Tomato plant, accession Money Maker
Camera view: vertical (180 deg); turntable rotation: 300 degrees
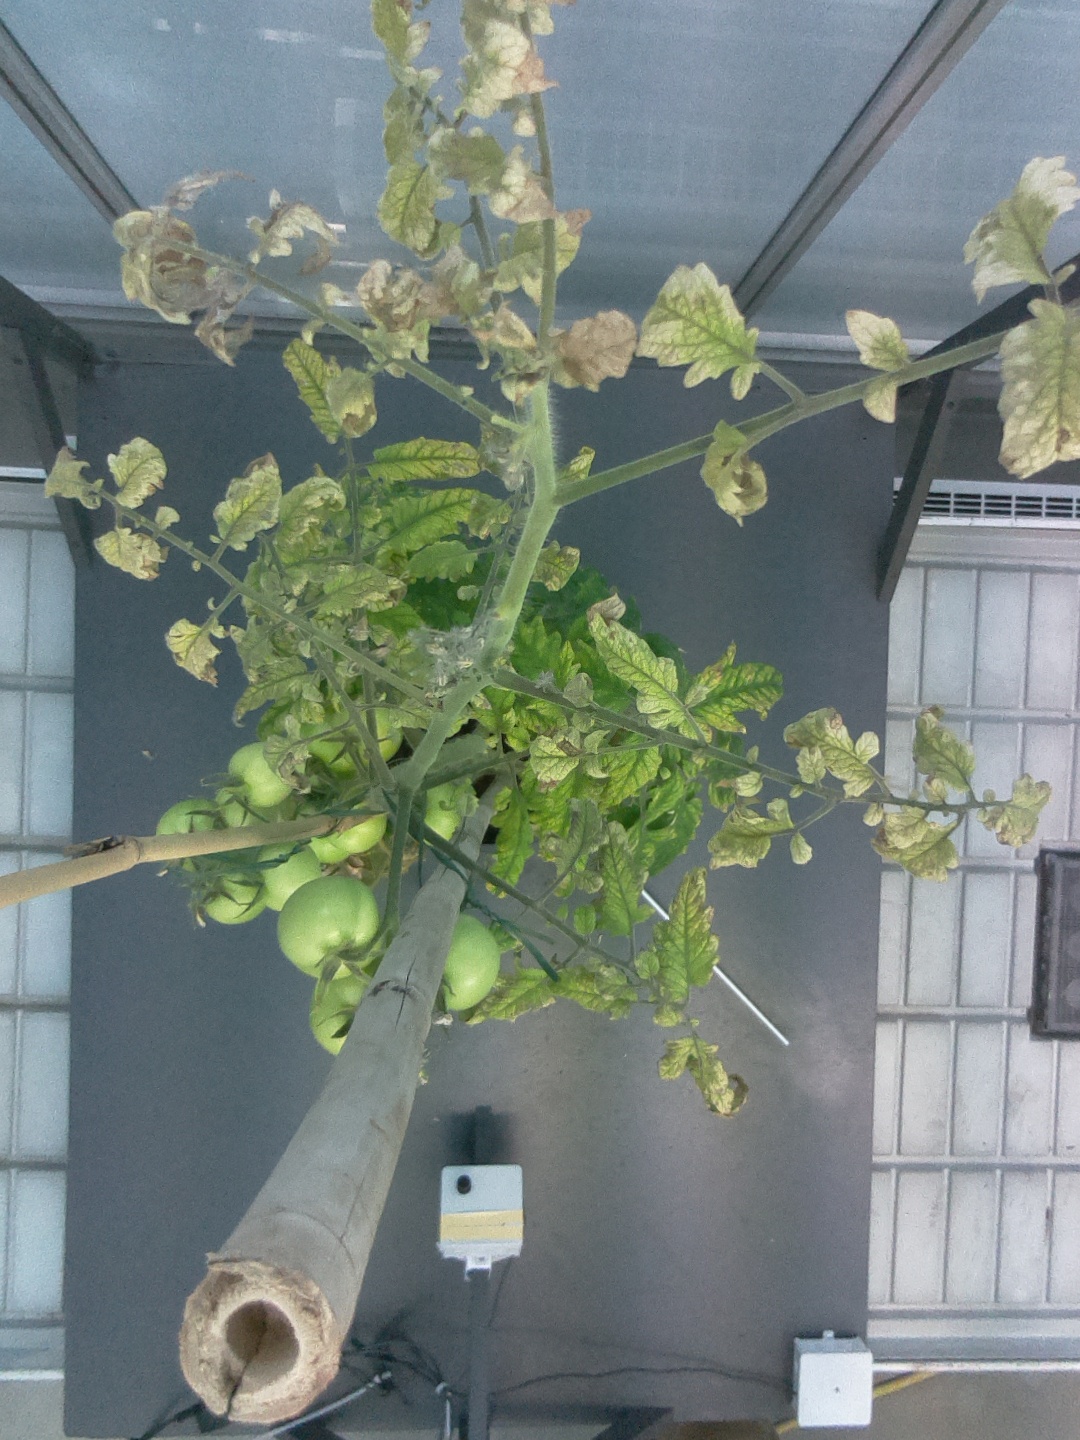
BBCH growth stage 78: 80% -90% of final fruit size